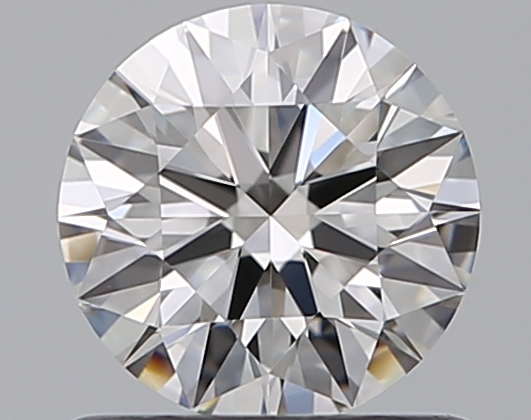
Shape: round
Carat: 0.7
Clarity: VVS1
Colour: F
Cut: EX
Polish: EX
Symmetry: EX
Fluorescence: N
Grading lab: GIA
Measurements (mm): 5.73 x 5.77 x 3.51